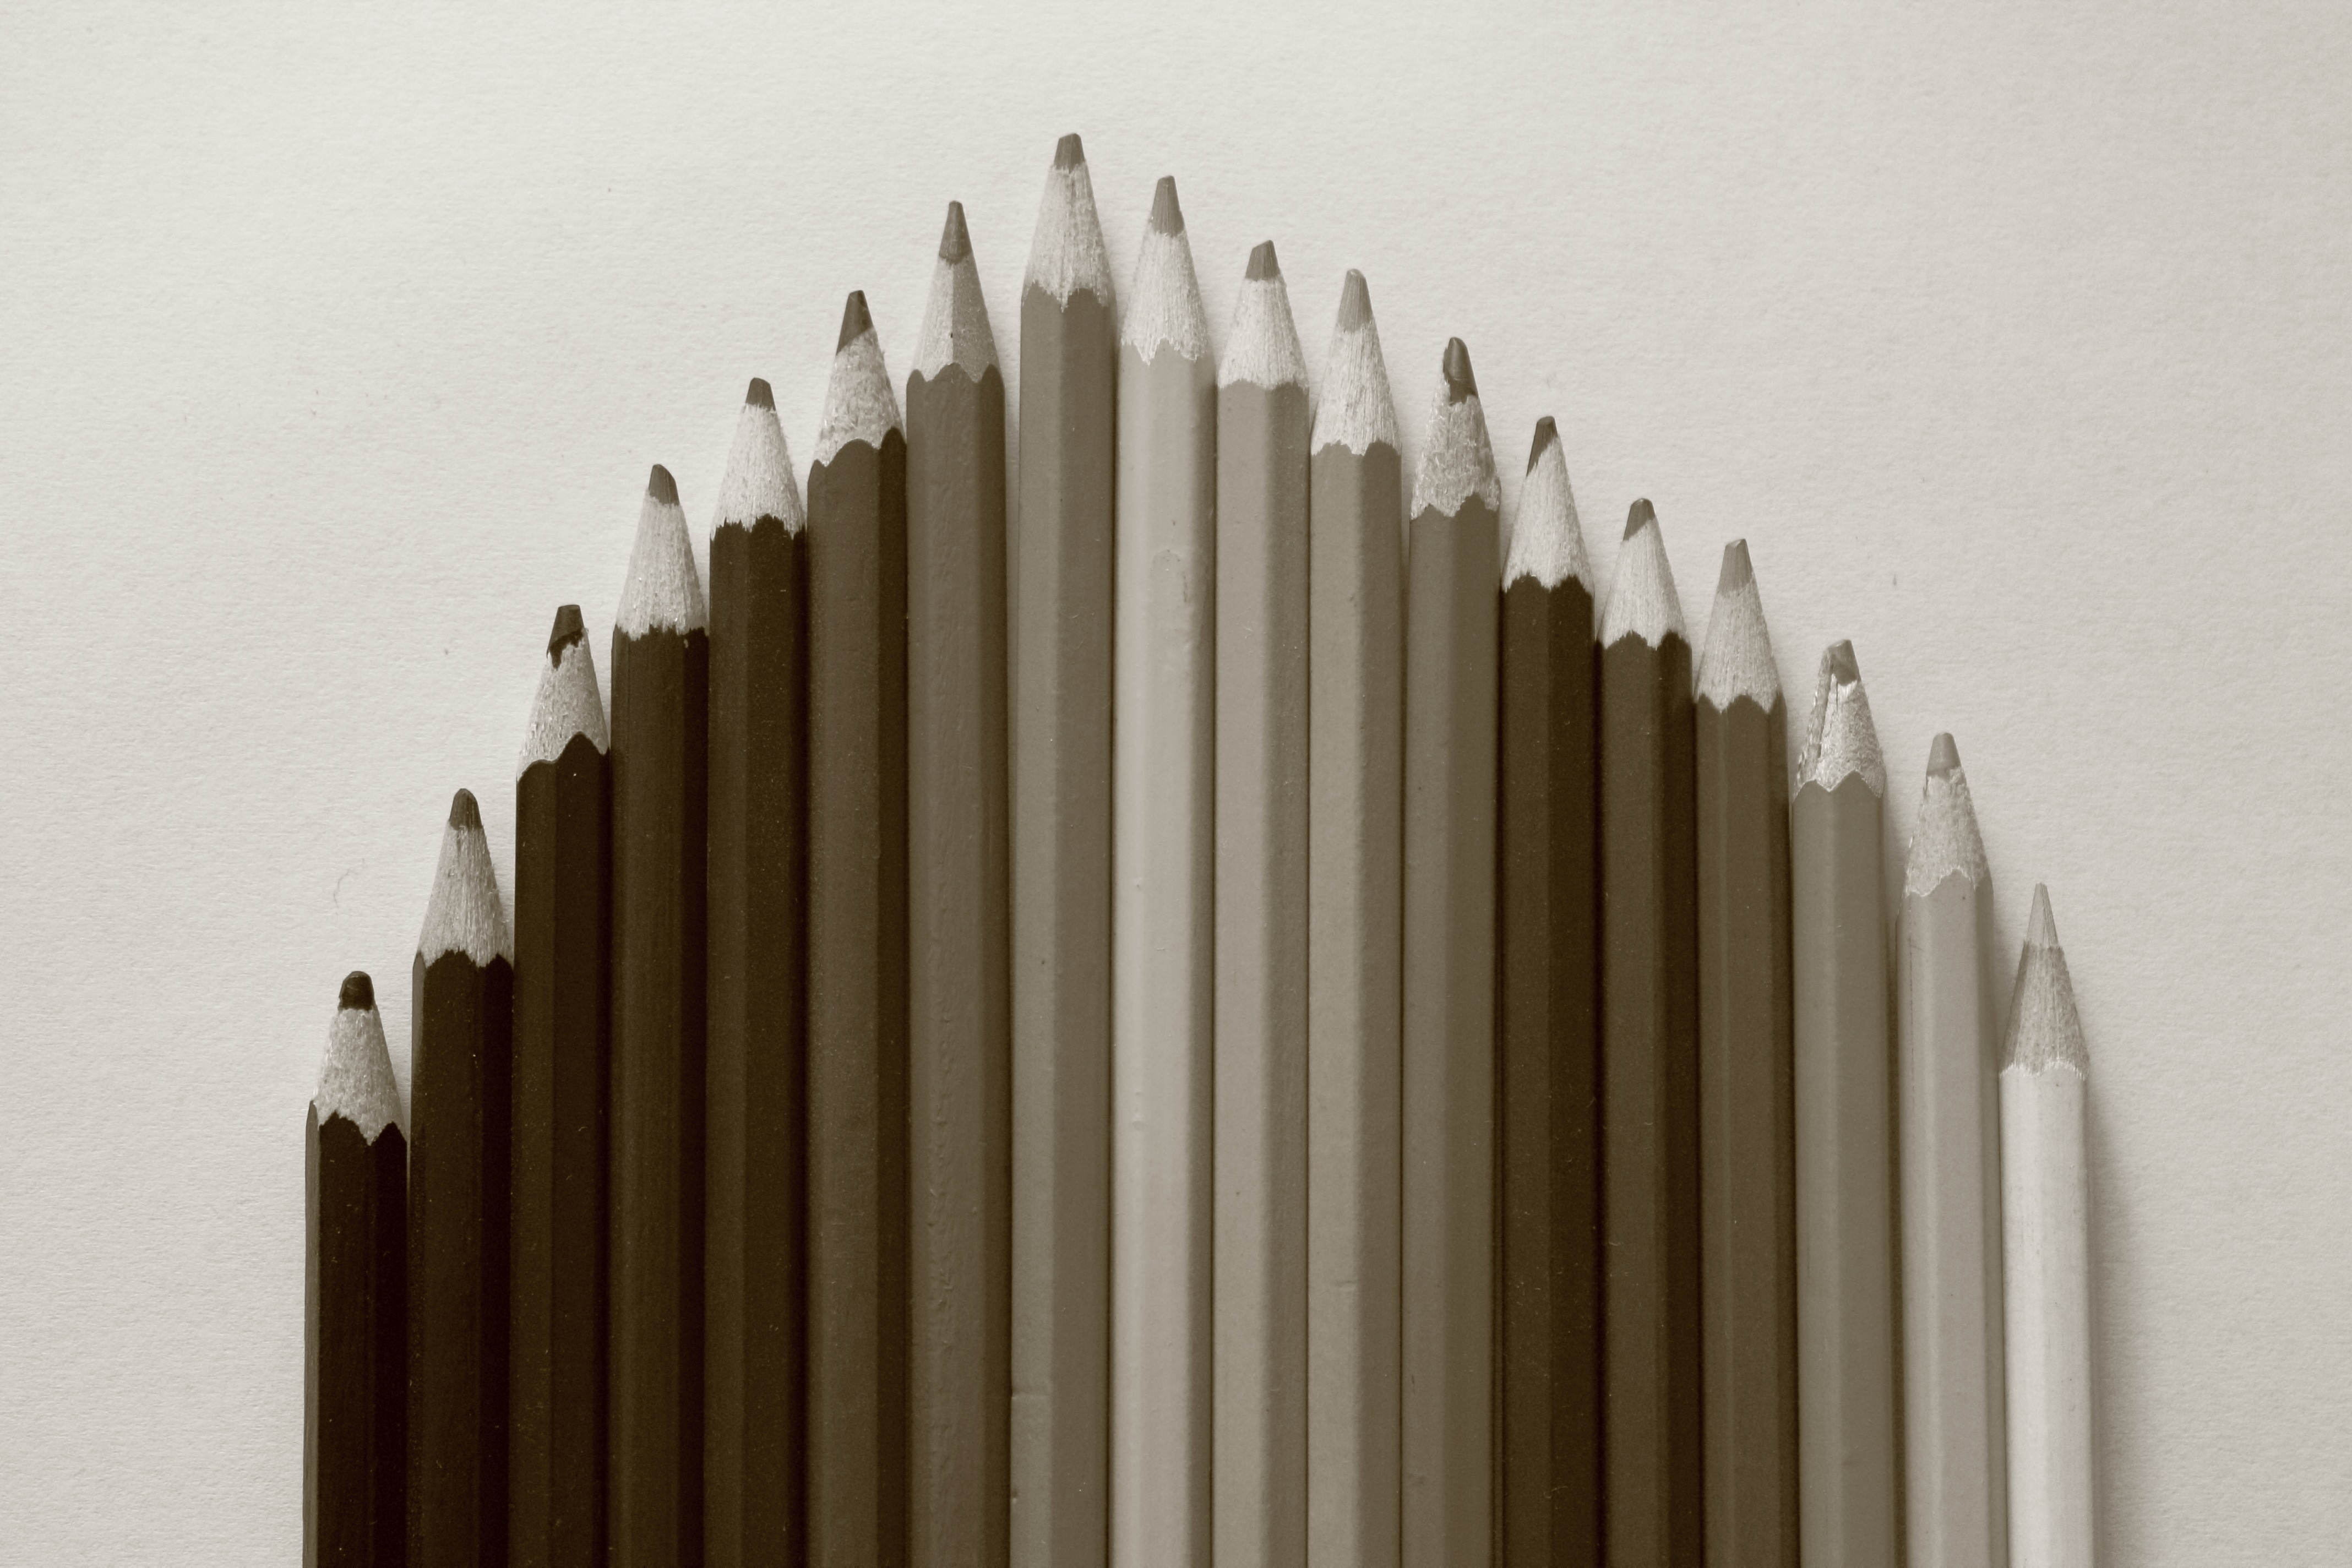
structure, white, dark, clear, line, column, small, black, painting, interior design, coloring, drawing, symmetry, crayons, shape, feb, the background, color scale